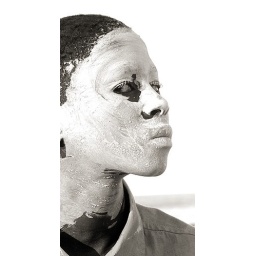
This young boy posed for me in between his street show as a ventriloquist